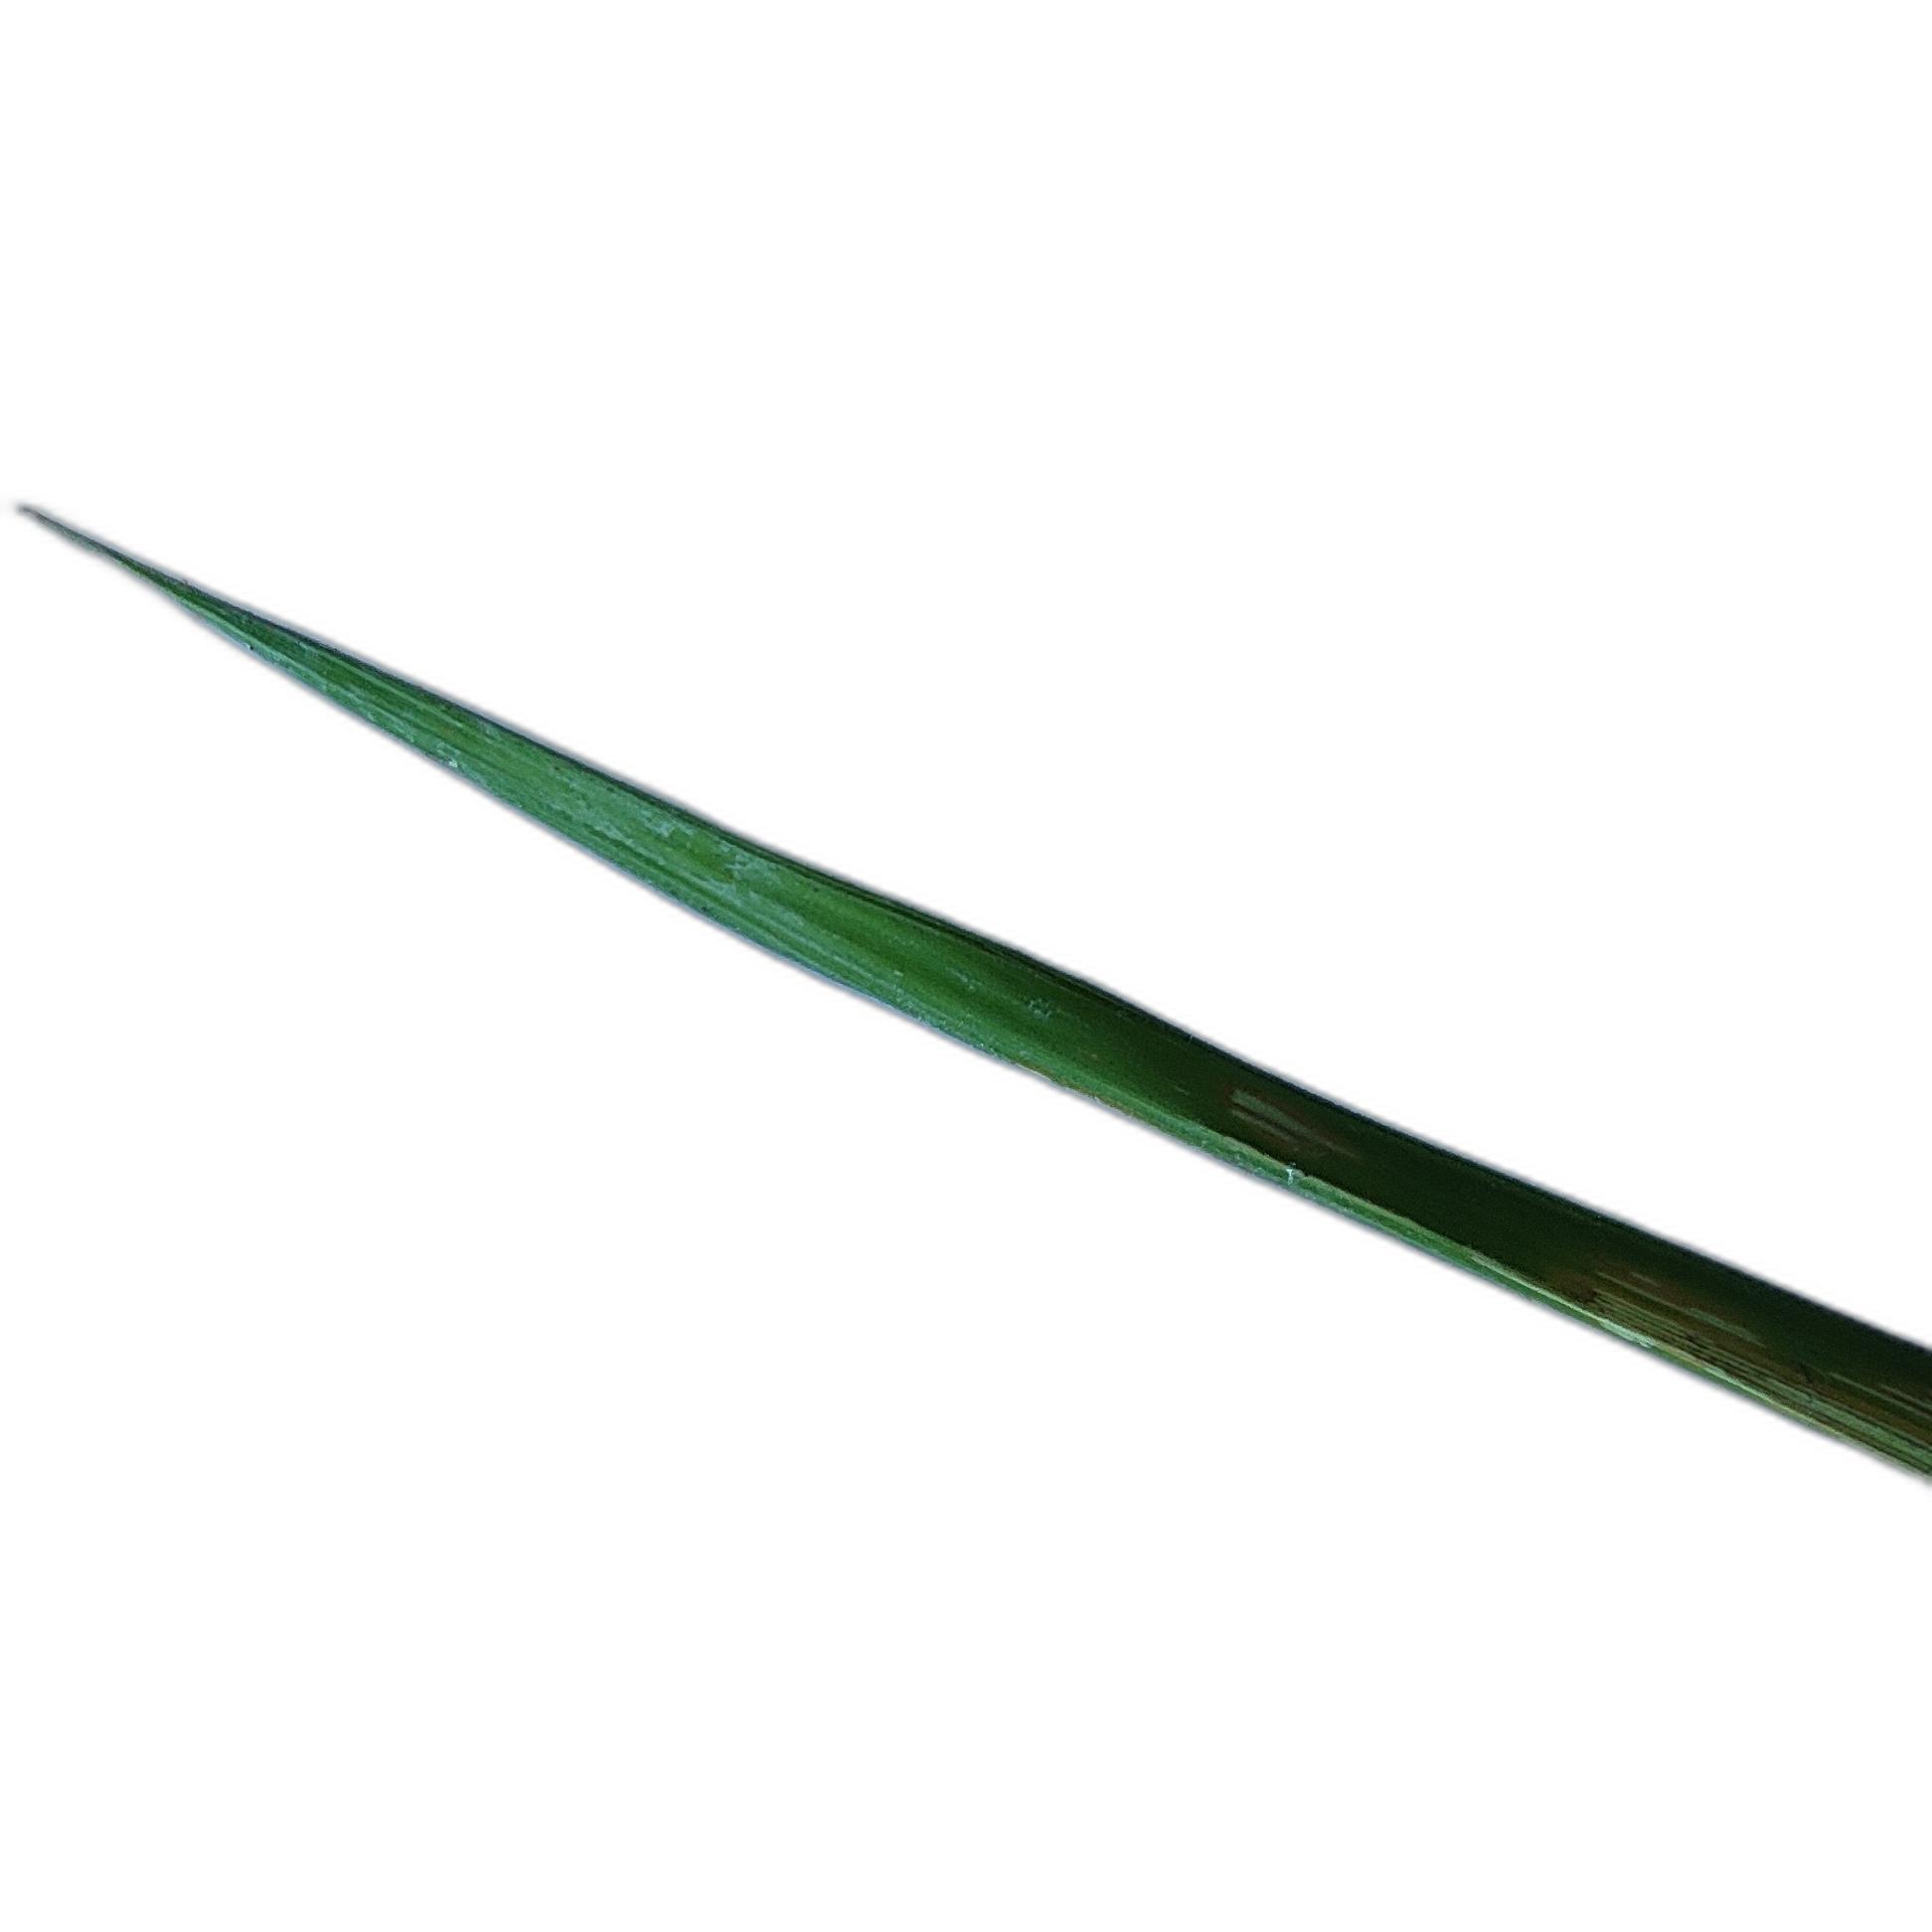
Label: Healthy